The Chicago Lincoln

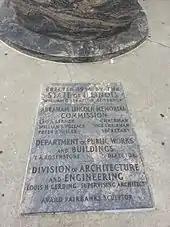
Base plate description of "The Chicago Lincoln"

The idea for a statue was first proposed by Alderman John Hoellen in 1951 as a memorial to Abraham Lincoln. This proposal was later submitted as a bill to the Illinois General Assembly and signed by Governor William Stratton. The proposal created a committee to plan how the structure was to be created. The committee decided to organize a nationwide contest, allowing individuals to submit designs and ideas for the new statue. A collector of Lincoln images, Lloyd Ostendorf, was declared the winner; Ostendorf won a $500 prize for his submitted sketch of Lincoln without his beard and standing up. The statue was sculpted by Avard Fairbanks at a cost of $35,000.